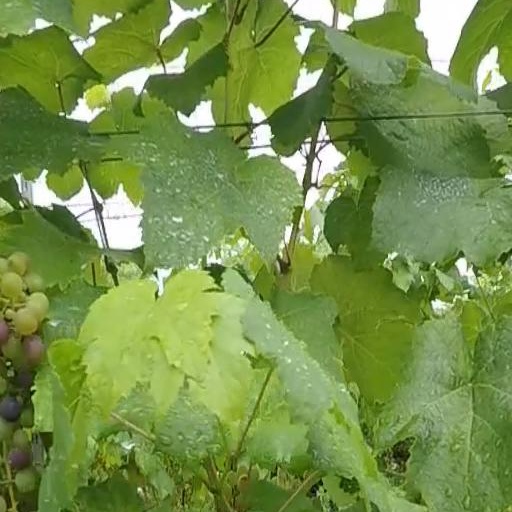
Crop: grape